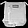
Label: Bag